La Rochelle

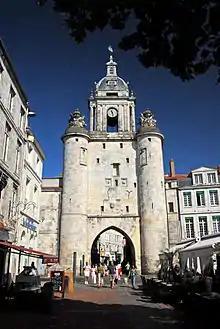
"Grosse Horloge" tower

La Rochelle's main feature is the "Vieux Port" ("Old Harbour"), which is at the heart of the city, picturesque and lined with seafood restaurants. The city walls are open to an evening promenade. The old town has been well preserved. Three medieval towers are a prominent tourist attraction at the entrance to the harbor: The Chain Tower, The Lantern Tower and Saint Nicolas Tower. From the harbour, boating trips can be taken to the Île d'Aix and Fort Boyard (home to the TV show of the same name). Nearby Île de Ré is a short drive to the North. The countryside of the surrounding Charente-Maritime is very rural and full of history (Saintes). To the North is Venise Verte, a marshy area of country, crisscrossed with tiny canals and a resort for inland boating. Inland is the country of Cognac and Pineau. The nearby Île de Ré is accessible via a bridge from La Rochelle.